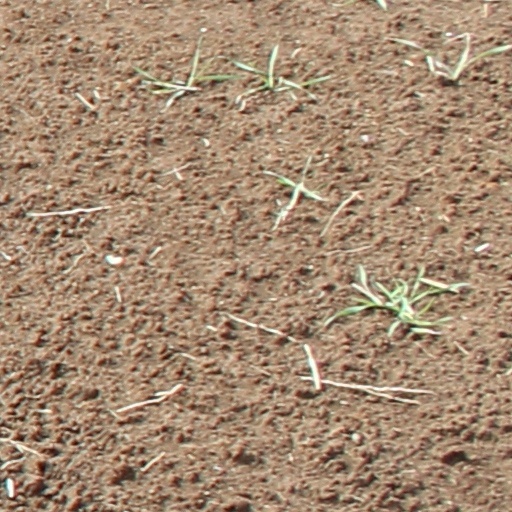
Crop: wheat